Claudio Fasoli

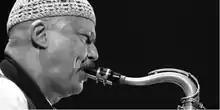
Claudio Fasoli

Claudio Fasoli (born 29 November 1939) is an Italian jazz - saxophonist (tenor and soprano saxophone) and composer of modern jazz.